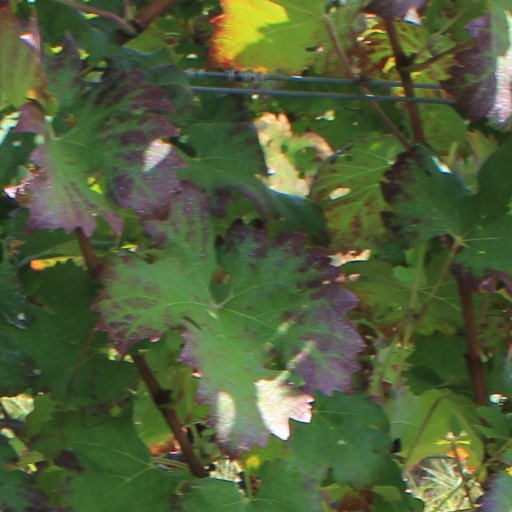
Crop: grape